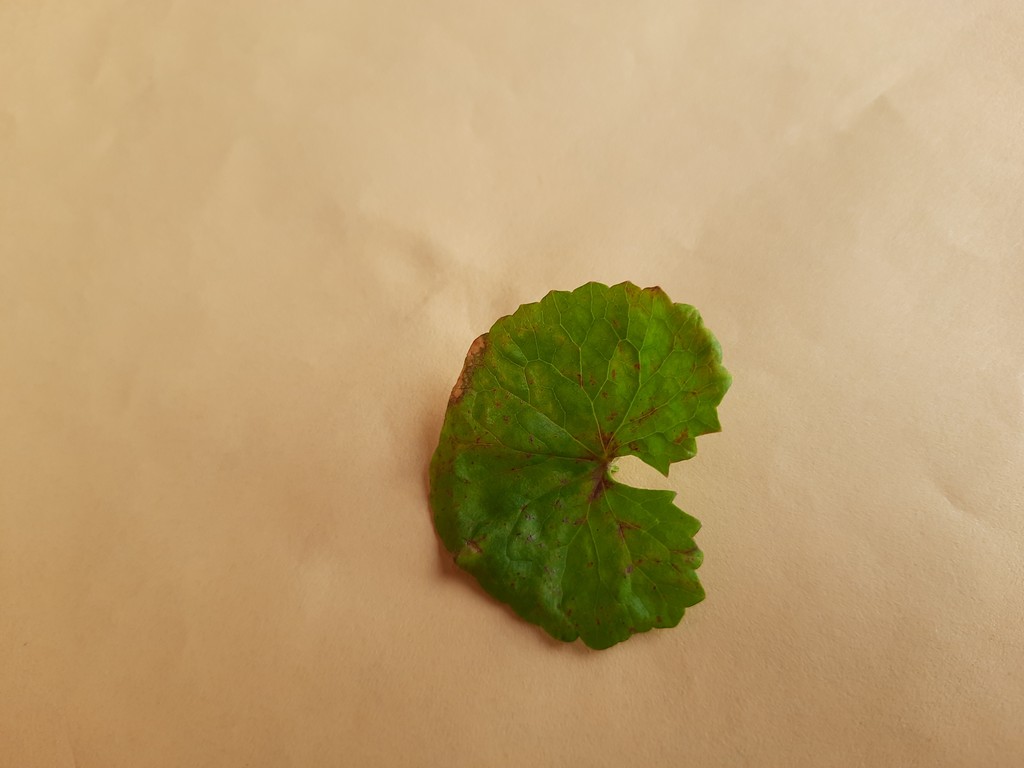
Label: Unhealthy